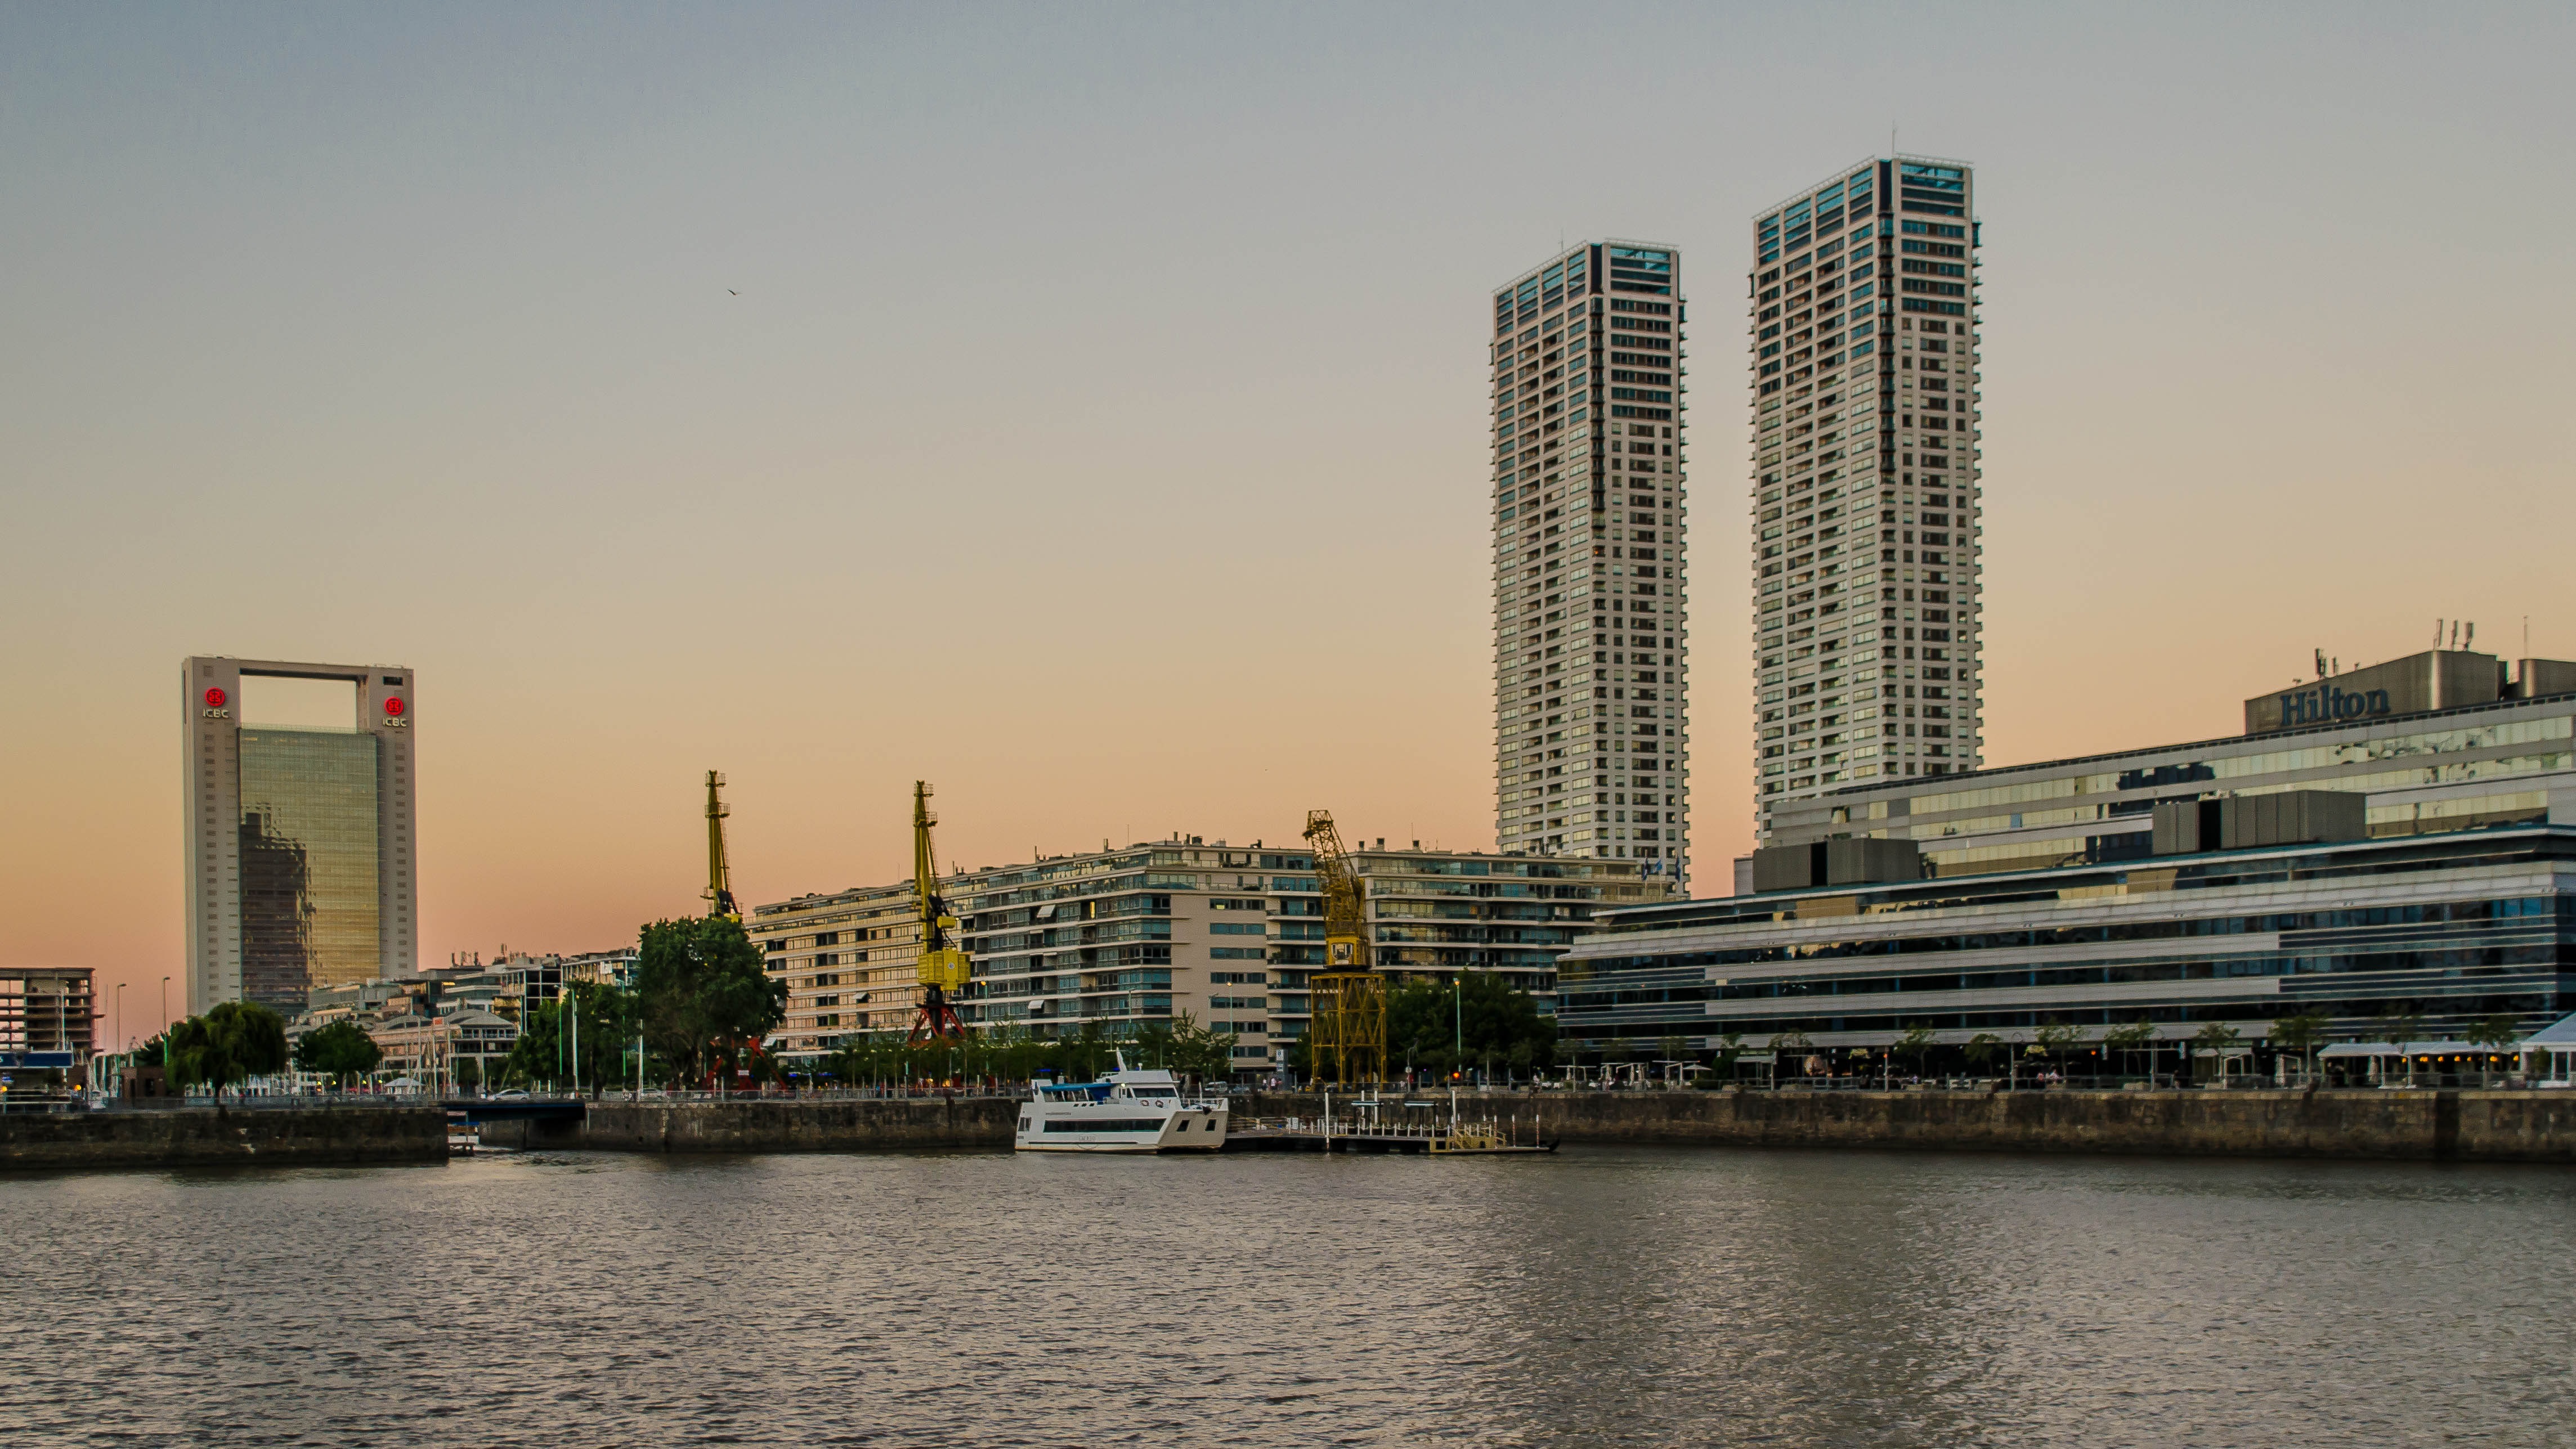
dock, architecture, skyline, city, skyscraper, cityscape, downtown, dusk, reflection, tower, landmark, blue, marina, waterway, tower block, buildings, argentina, condominium, buenos aires, puerto madero, urban area, human settlement, metropolitan area